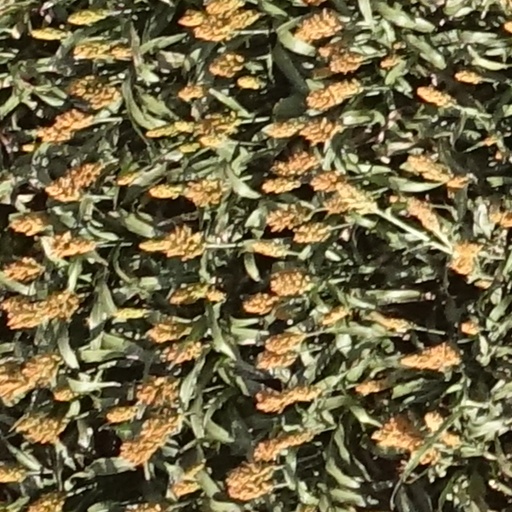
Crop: sorghum